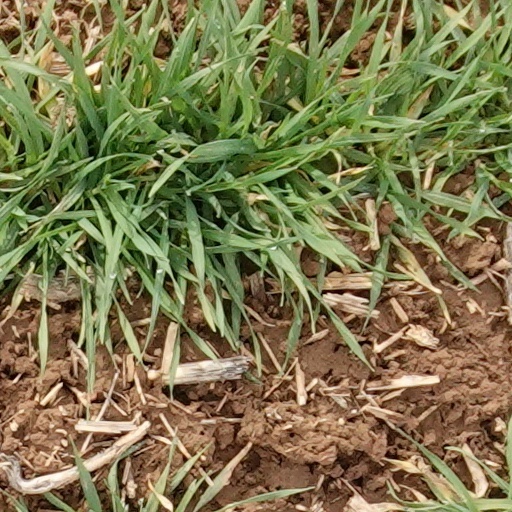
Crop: wheat